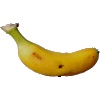
Label: Banana Lady Finger 1